Chris Thompson (English musician)

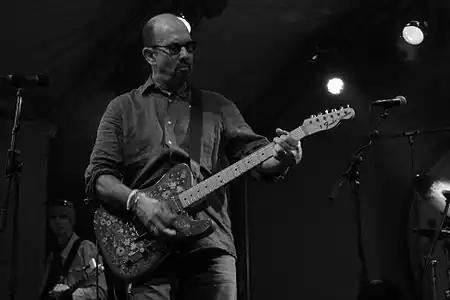
Chris Thompson, 2010.

Christopher Hamlet Thompson (born 9 March 1948) is an English singer, songwriter and guitarist known both for his work with Manfred Mann's Earth Band, specifically for his lead vocal on the classic hit "Blinded by the Light" and for his solo accomplishments. In his early career, he used the self-chosen middle name 'Hamlet' to distinguish himself from a folk singer of the same name, who also came from New Zealand.